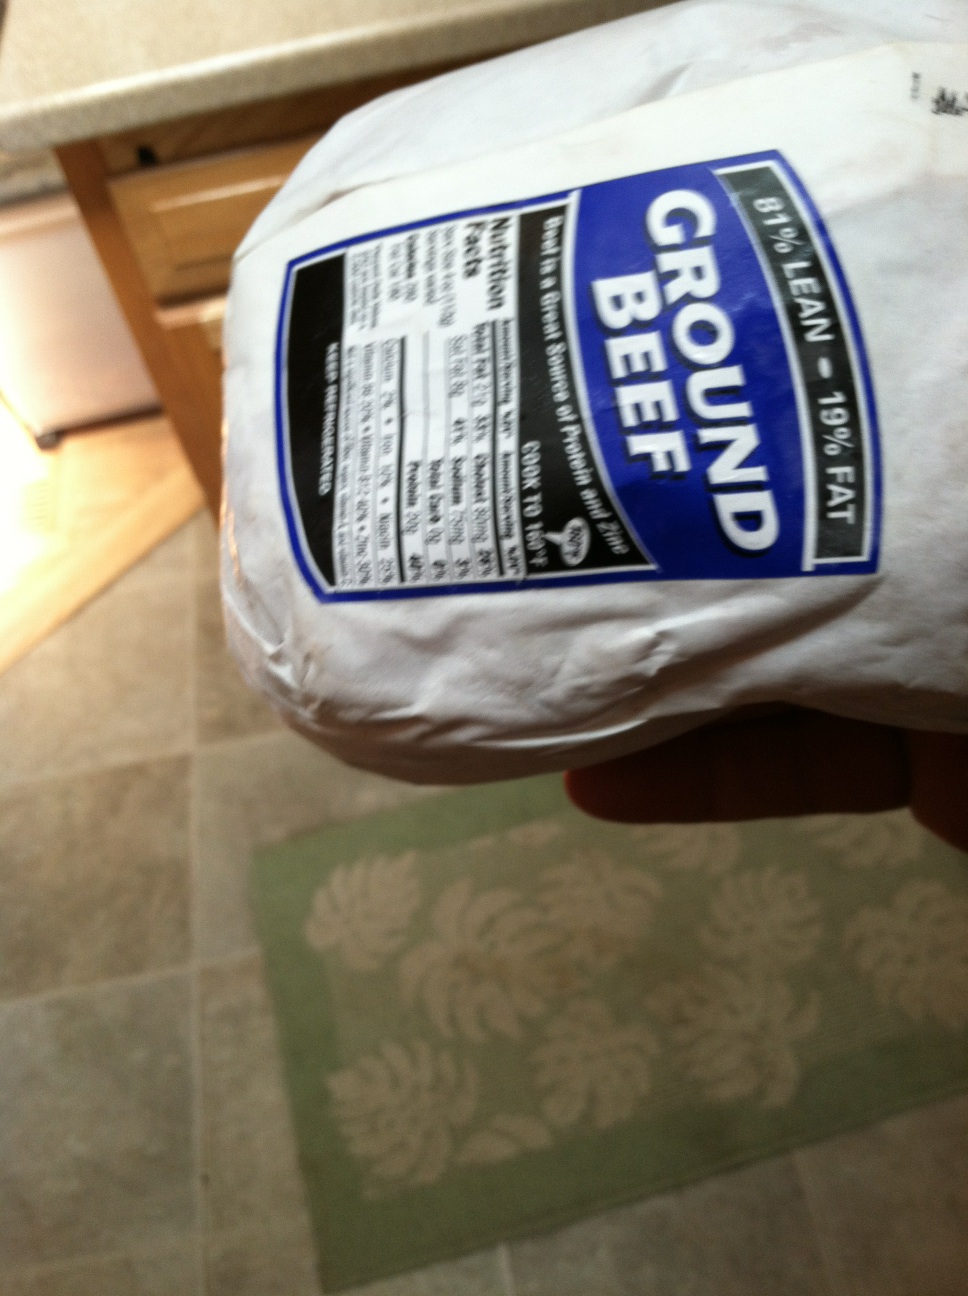Question: Can you tell me what this meat is, if it's ground beef or something?
Answer: ground beef